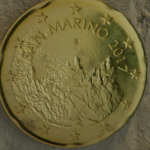
Coin value: 20cents
Country: sm
Edition: 2017